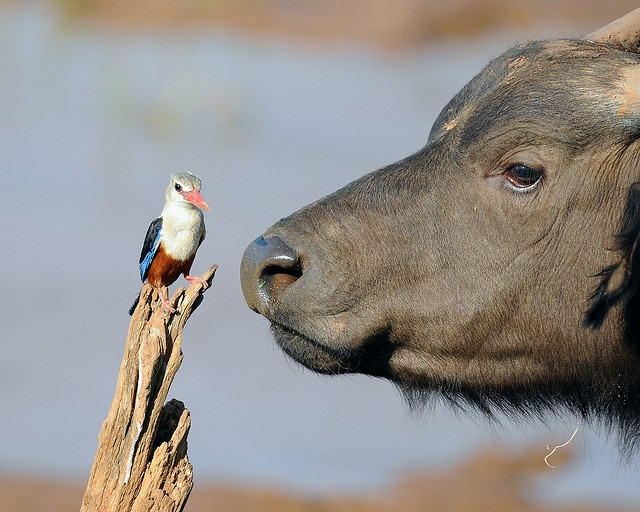
A small blue and white bird standing next to a cow.
A cow standing close to a bird on a broken tree.
A cow is sniffing at a tiny bird on a natural perch.
A large animal sniffs a tiny bird sitting on a branch.
a small bird on a piece of wood next to a large animal